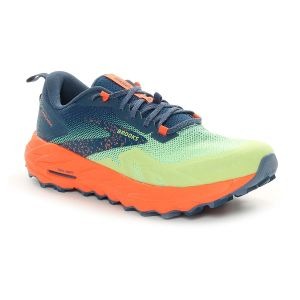
Brooks Scarpa da Trail Uomo  Cascadia 17 Verde Blu   Sconto 30%
Prezzo: 105,00 €